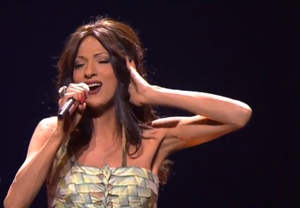
Israël participe au Concours Eurovision de la chanson 2011. Le 8 mars 2011, une sélection nationale est organisée. La chanson Ding Dong de Dana International est alors choisie. Cette chanteuse transsexuelle avait déjà représenté Israël en 1998 et avait remporté le concours.